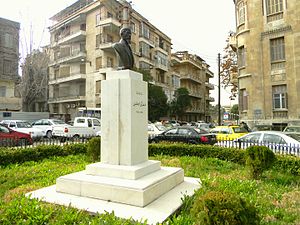
Qustaki al-Himsi
Statue af Qustaki al-Himsi i Aleppo.
Qustaki al-Himsi var en syrisk forfatter og digter fra Nahda-bevægelsen og en prominent figur i arabisk litteratur i 1800- og 1900-tallet samt en af de første reformister af traditionel arabisk poesi. Med sin bog The researcher's source in the science of criticism betragtede al-Himsi sig selv som grundlægger af moderne litteraturkritik blandt arabiske lærde.